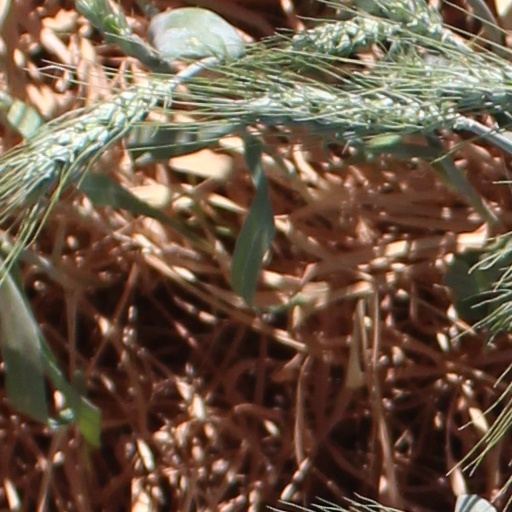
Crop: wheat